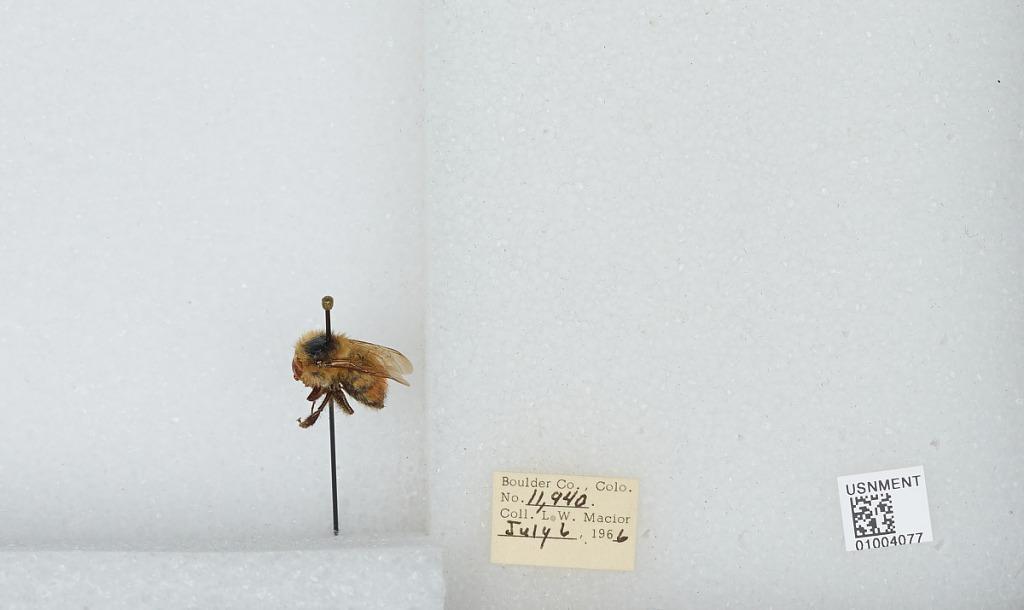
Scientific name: Bombus (Pyrobombus) centralis Cresson
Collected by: L. Macior
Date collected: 1966-7-6
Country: United States
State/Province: Colorado
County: Boulder
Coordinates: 40.09, -105.36